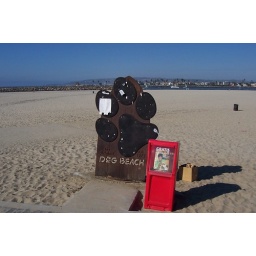
dogs run free in ocean beach, california